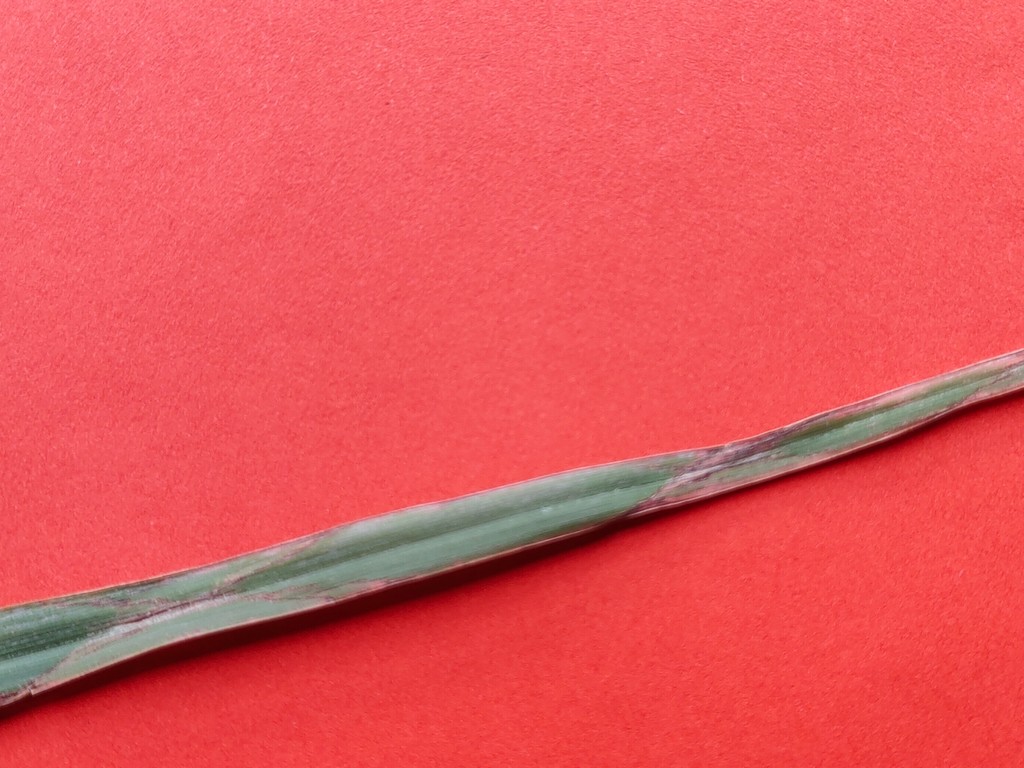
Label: Unhealthy